VK 30.01-30.02 (D)

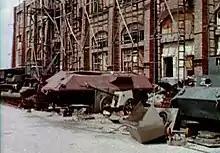
Abandoned VK 30.01 (D) in Daimler-Benz factory

One prototype VK 30.01(D) was produced but never saw combat service. The prototype survived the war.